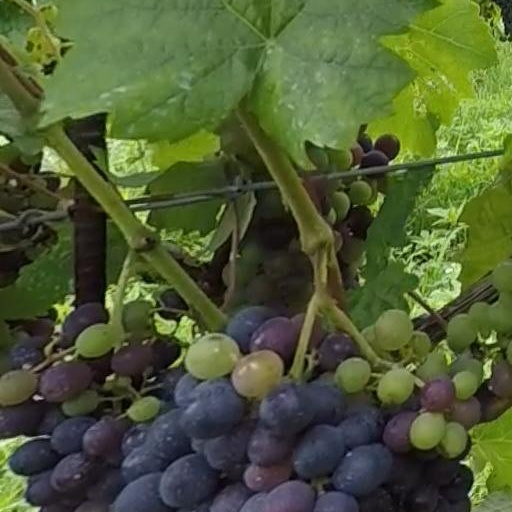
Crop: grape